Claremont Cottage

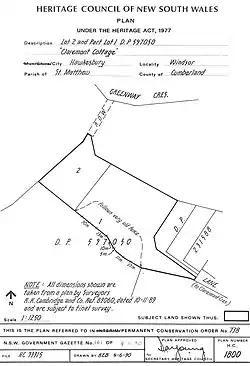
Heritage boundaries

Claremont Cottage is a heritage-listed residence at Claremont Crescent, Windsor, New South Wales, an outer suburb of Sydney, Australia. It was built from 1807 to 1822. It was added to the New South Wales State Heritage Register on 2 April 1999.